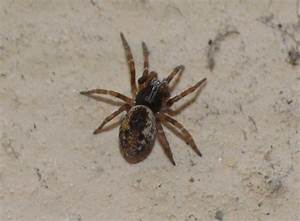
Label: spider